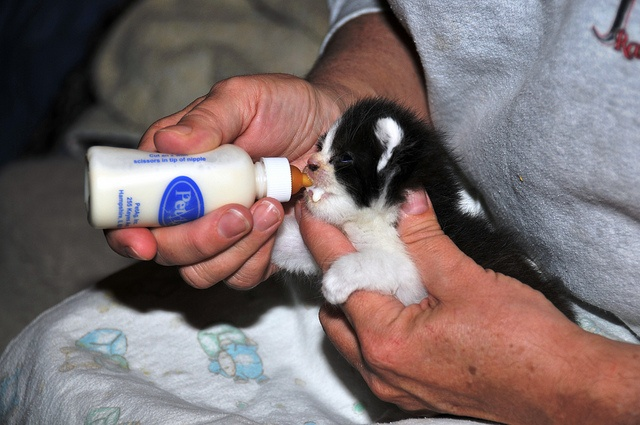
A person holding a newborn kitten and bottle feeding it.
A person feeding a baby kitten a bottle of milk.
a person holding and feeding a baby kitten in their lap with a small bottle.
A person feeding a puppy milk from a baby bottle.
A kitten is hand fed a bottle of milk.